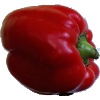
Label: Pepper Red 1